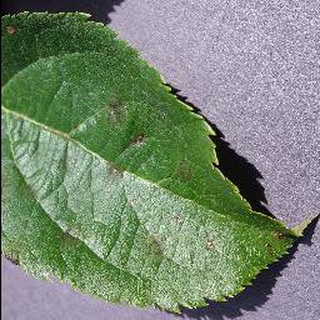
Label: apple_apple_scab